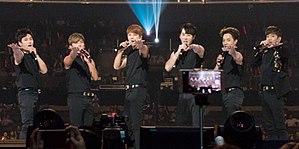
Shinhwa est un boys band sud-coréen, originaire de Séoul. Il est formé le 24 mars 1998 par la société SM Entertainment, les mêmes producteurs qui ont fait Dong Ban Shin Ki, H.O.T, SES, BoA et bien d'autres. Il est composé de Eric Mun, MinWoo, Kim Dong Wan, Shin Hye Sung, Jun Jin et Andy. Le nom du groupe signifie la « légende » ou le « mythe » en coréen.